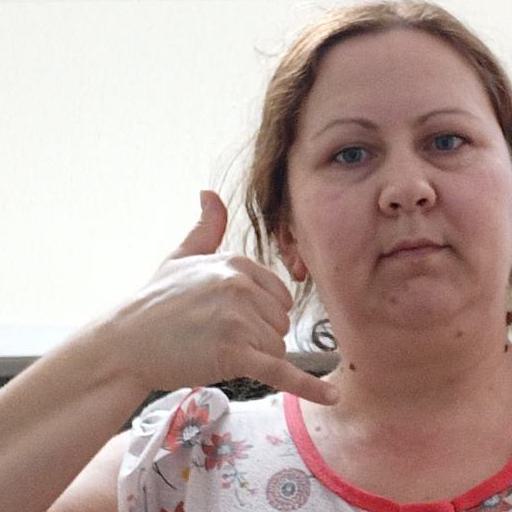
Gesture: call